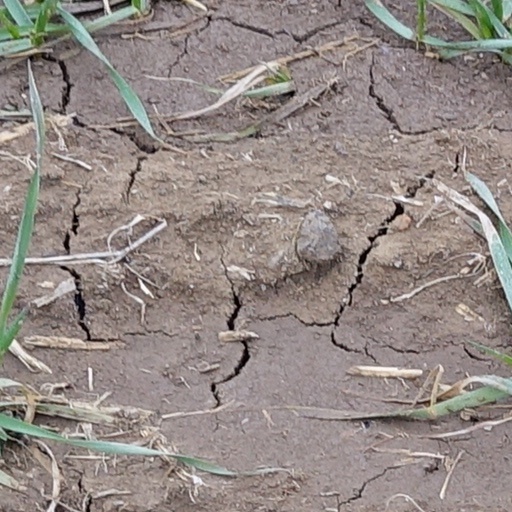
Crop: wheat